Pierre Teilhard de Chardin

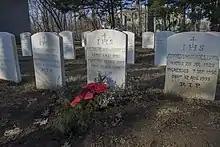
Grave at the cemetery of the former Jesuit novitiate in Hyde Park, New York

Teilhard died in New York City, where he was in residence at the Jesuit Church of St. Ignatius Loyola, Park Avenue. On 15 March 1955, at the house of his diplomat cousin Jean de Lagarde, Teilhard told friends he hoped he would die on Easter Sunday. On the evening of Easter Sunday, 10 April 1955, during an animated discussion at the apartment of Rhoda de Terra, his personal assistant since 1949, Teilhard suffered a heart attack and died. He was buried in the cemetery for the New York Province of the Jesuits at the Jesuit novitiate, St. Andrew-on-Hudson, in Hyde Park, New York. With the moving of the novitiate, the property was sold to the Culinary Institute of America in 1970.